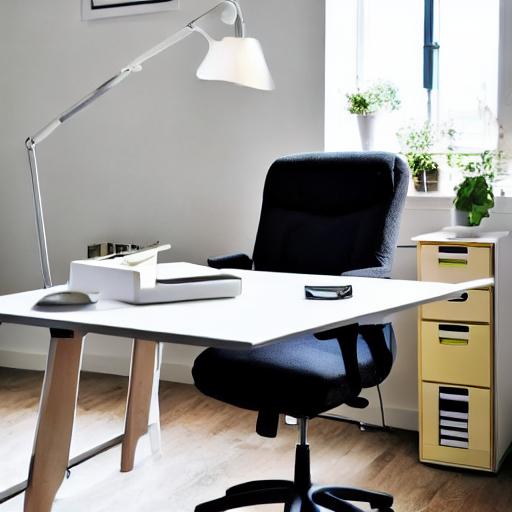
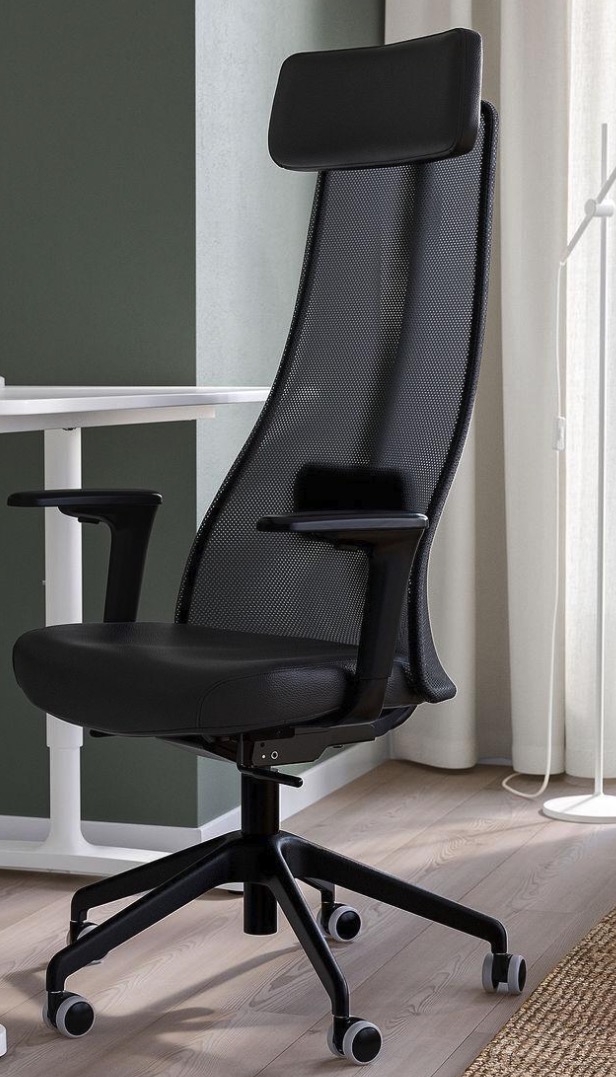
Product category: items_chair
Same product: no